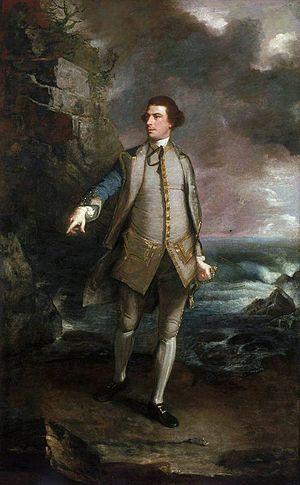
L'amiral britannique Augustus Keppel est un officier de marine et parlementaire britannique. Il exerce des fonctions de commandement dans la Royal Navy pendant la guerre de Sept Ans et la guerre d'indépendance américaine. En 1782, il devient le Premier Lord de l'Amirauté et est à cette occasion fait vicomte Keppel et membre du Conseil privé du roi.